St. Sebastian Church, Berlin

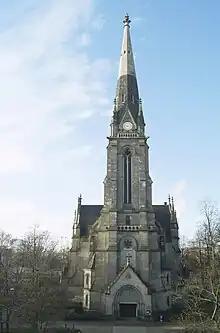

St. Sebastian or the Sebastiankirche is a neo-Gothic parish church and state monument on Gartenplatz in Berlin-Gesundbrunnen. It was built between 1890 and 1893 to have capacity for 1000 seats or 3000 standing. It now has a seated capacity of 600 and its parish shares it with the Croatian-speaking community of Berlin.